Gan Eng Seng School Founding Site

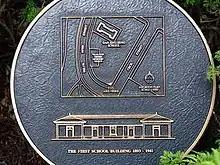
The first school building (1893 to 1941) as depicted on the second plaque

On 30 August 1997, a marking ceremony was held at the junction of Telok Ayer Street and Cecil Street with twin structures jointly erected by the GESS Old Students' Association, the Singapore Gan Clan Association and the National Heritage Board near the historic site. Named "In Dialogue", it consists of two granite miniature towers with plaques depicting the school's story and information on the founding site to symbolise the ongoing dialogue between the past and present generations of its students. About 600 past and present students returned to the site of the building which had been demolished and witnessed the marking ceremony. Distinguished alumnus like Dr. S. Vasoo, Member of Parliament for Tanjong Pagar GRC, Mr. Chua Kim Yeow, former Accountant General and Presidential Candidate, and retired Emeritus Professor Kiang Ai Kim of the National University of Singapore, were invited to grace the event. The school story plaque reads: